Bucranium

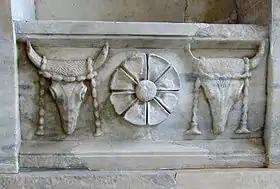
Garlanded bucrania on a frieze from the Samothrace temple complex

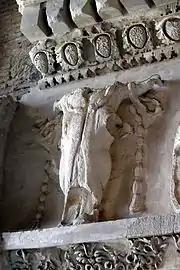
Bucranium on the frieze of the Temple of Vespasian and Titus in Rome.

Bucranium (referring to the skull of an ox) was a form of carved decoration commonly used in Classical architecture. The name is generally considered to originate with the practice of displaying garlanded, sacrificial oxen, whose heads were displayed on the walls of temples, a practice dating back to the sophisticated Neolithic site of Çatalhöyük in eastern Anatolia, where cattle skulls were overlaid with white plaster.